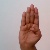
The image shows a hand gesture representing the letter 'B' in Indian Sign Language.